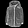
Label: Coat